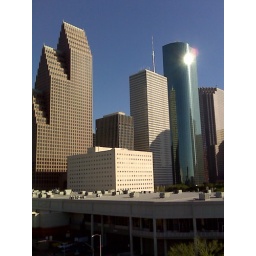
The glass building reflecting the sun is the old Enron building, now occupied by Wells Fargo.